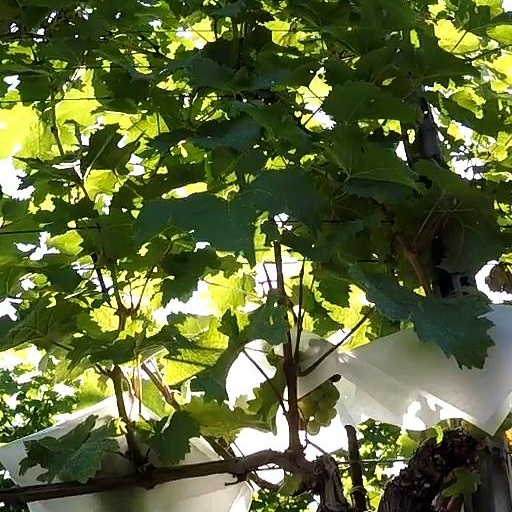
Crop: grape